Milton Cline

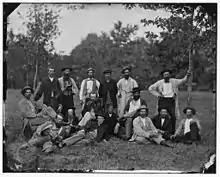

Prior to the US Civil War, Cline moved to Indiana. During the War, he served as a scout with the 3rd Regiment Indiana Cavalry. Under the command of Major General Joseph Hooker and Major General George Henry Sharpe Cline was assigned to a newly formed core of scouts. He later rose to chief scout. In one mission, Sgt. Cline managed to attach himself to a Confederate cavalry captain and rode the entire length of Lee's lines a few days before the Battle of Chancellorsville. Sharpe requested that Federal military authorities send him tens of thousands of dollars in captured Confederate currency, for him to give to his military scouts and civilian spies to use.